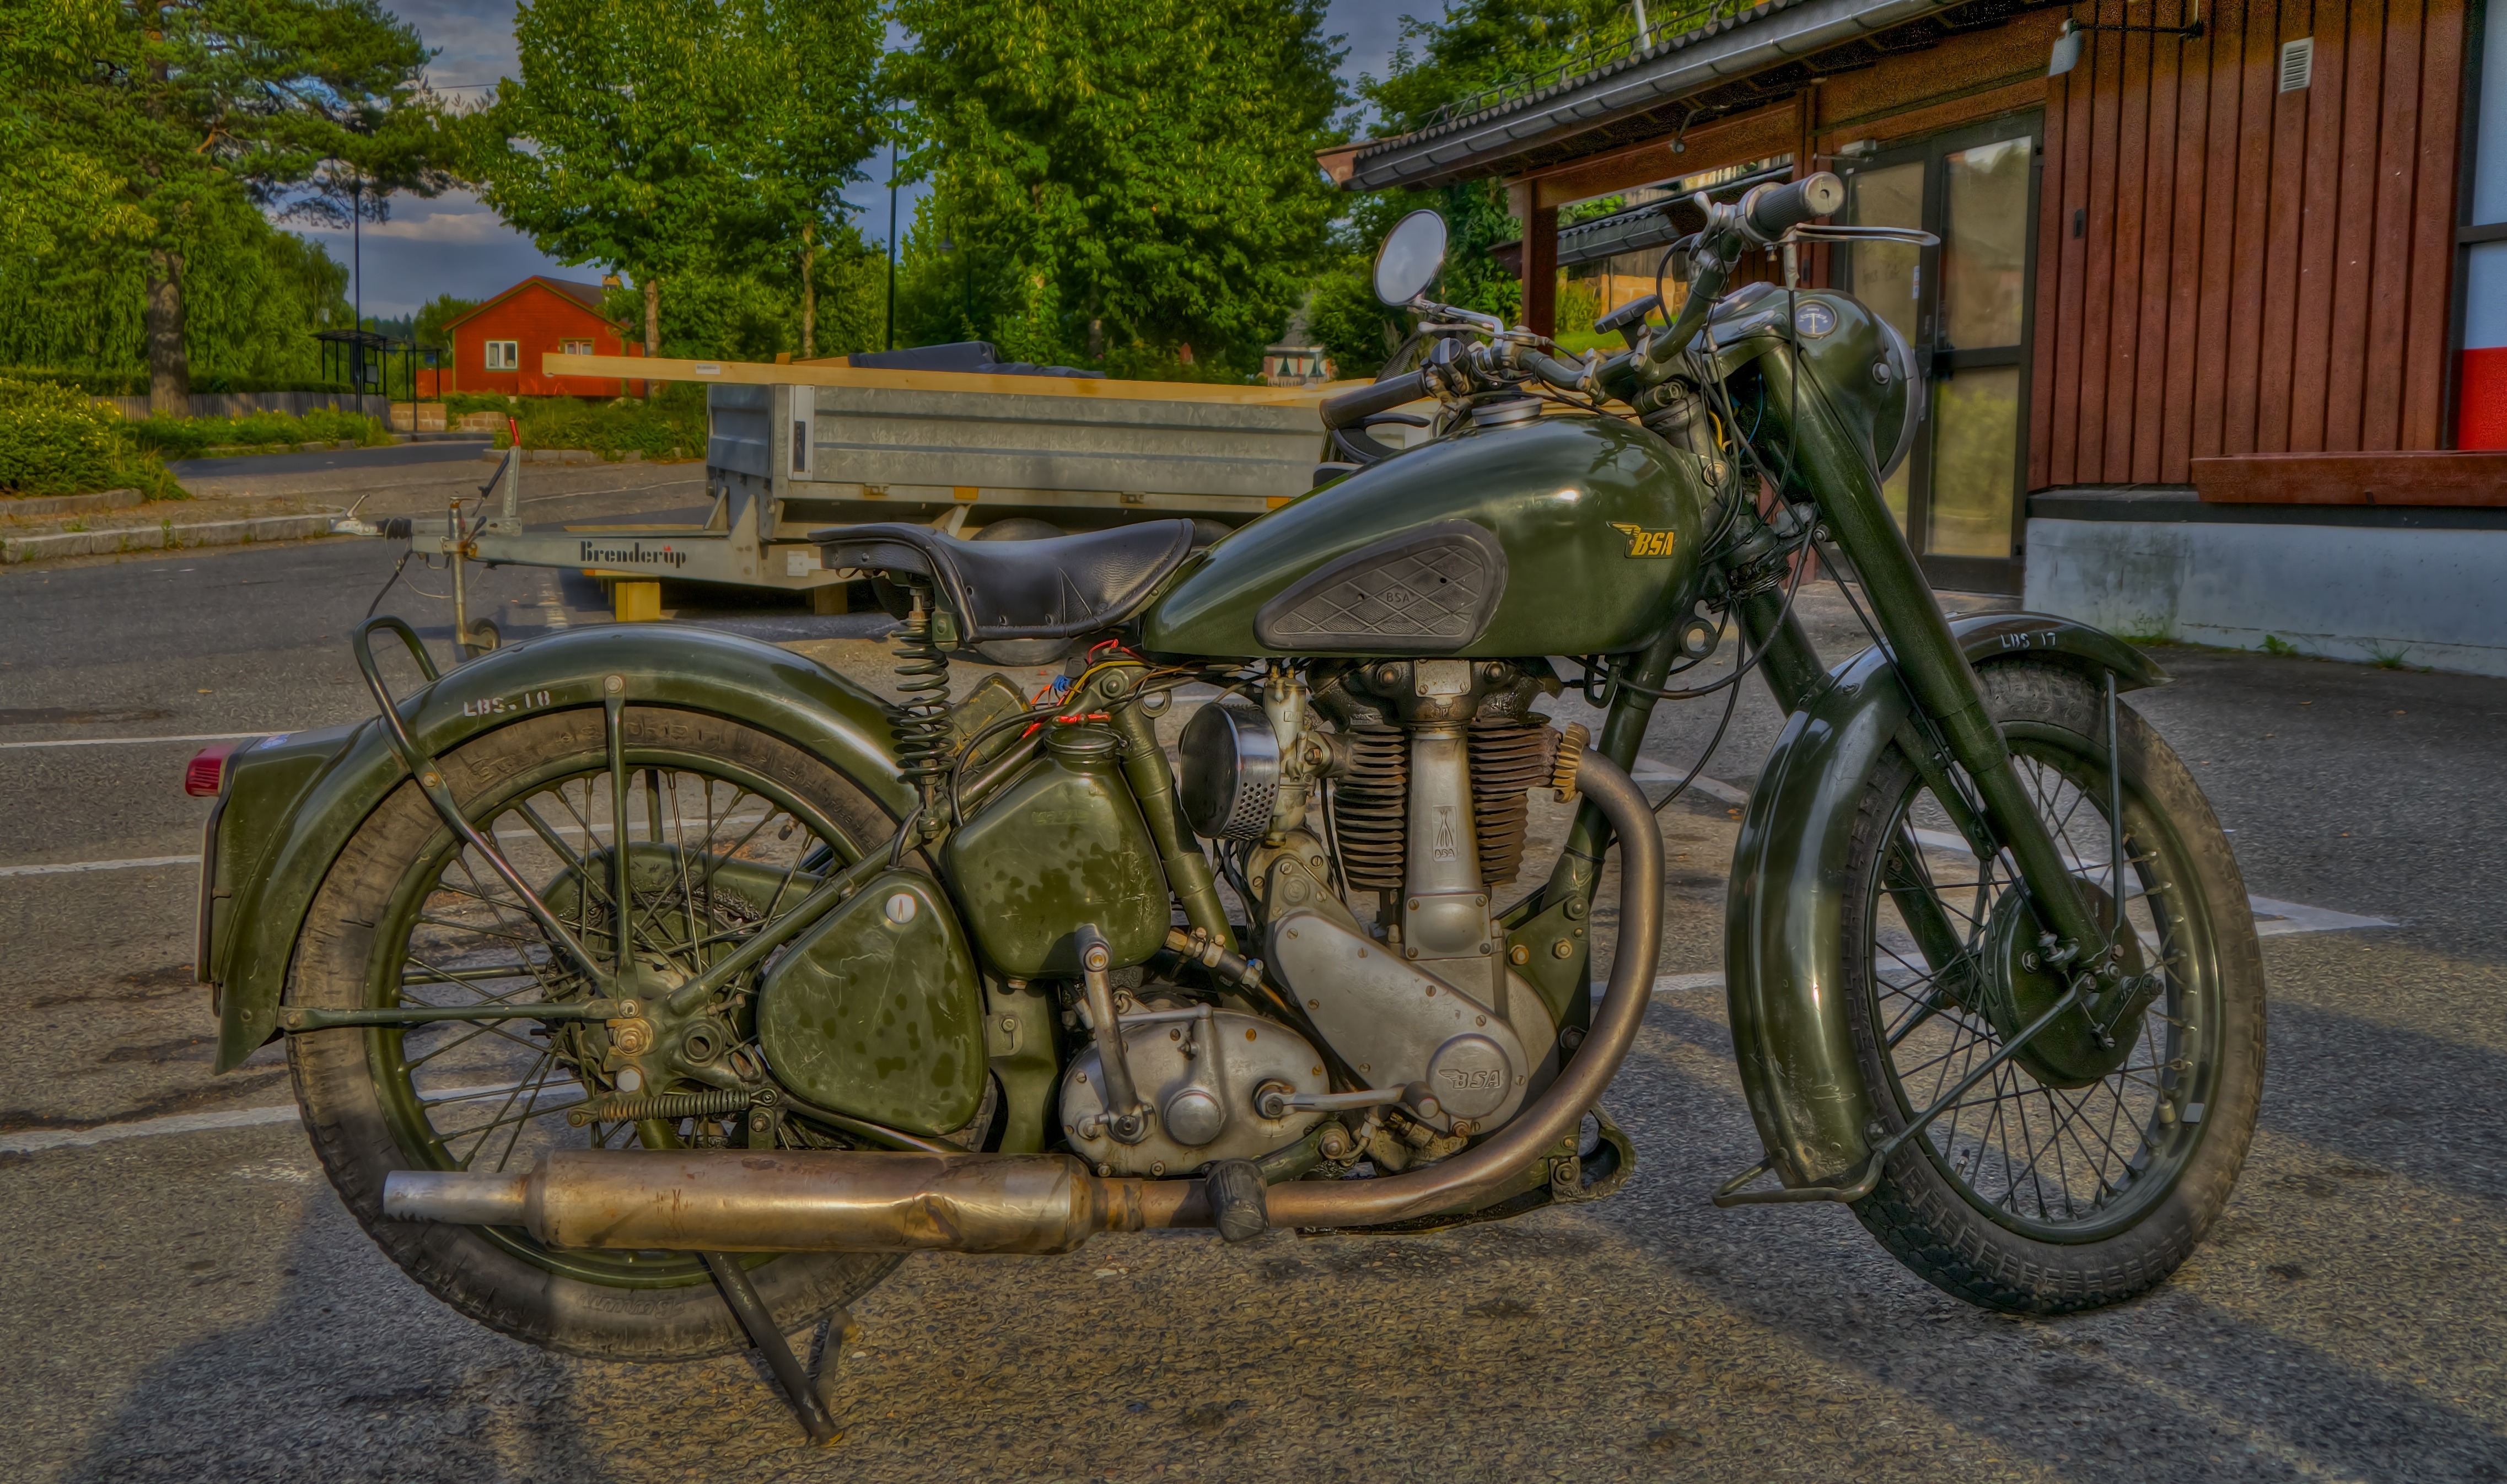
bicycle, vehicle, motorcycle, moped, sports equipment, oldtimer, bsa, norway, land vehicle, s tre